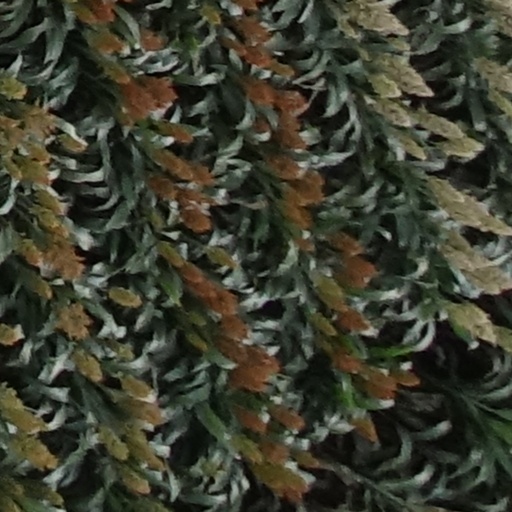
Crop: sorghum